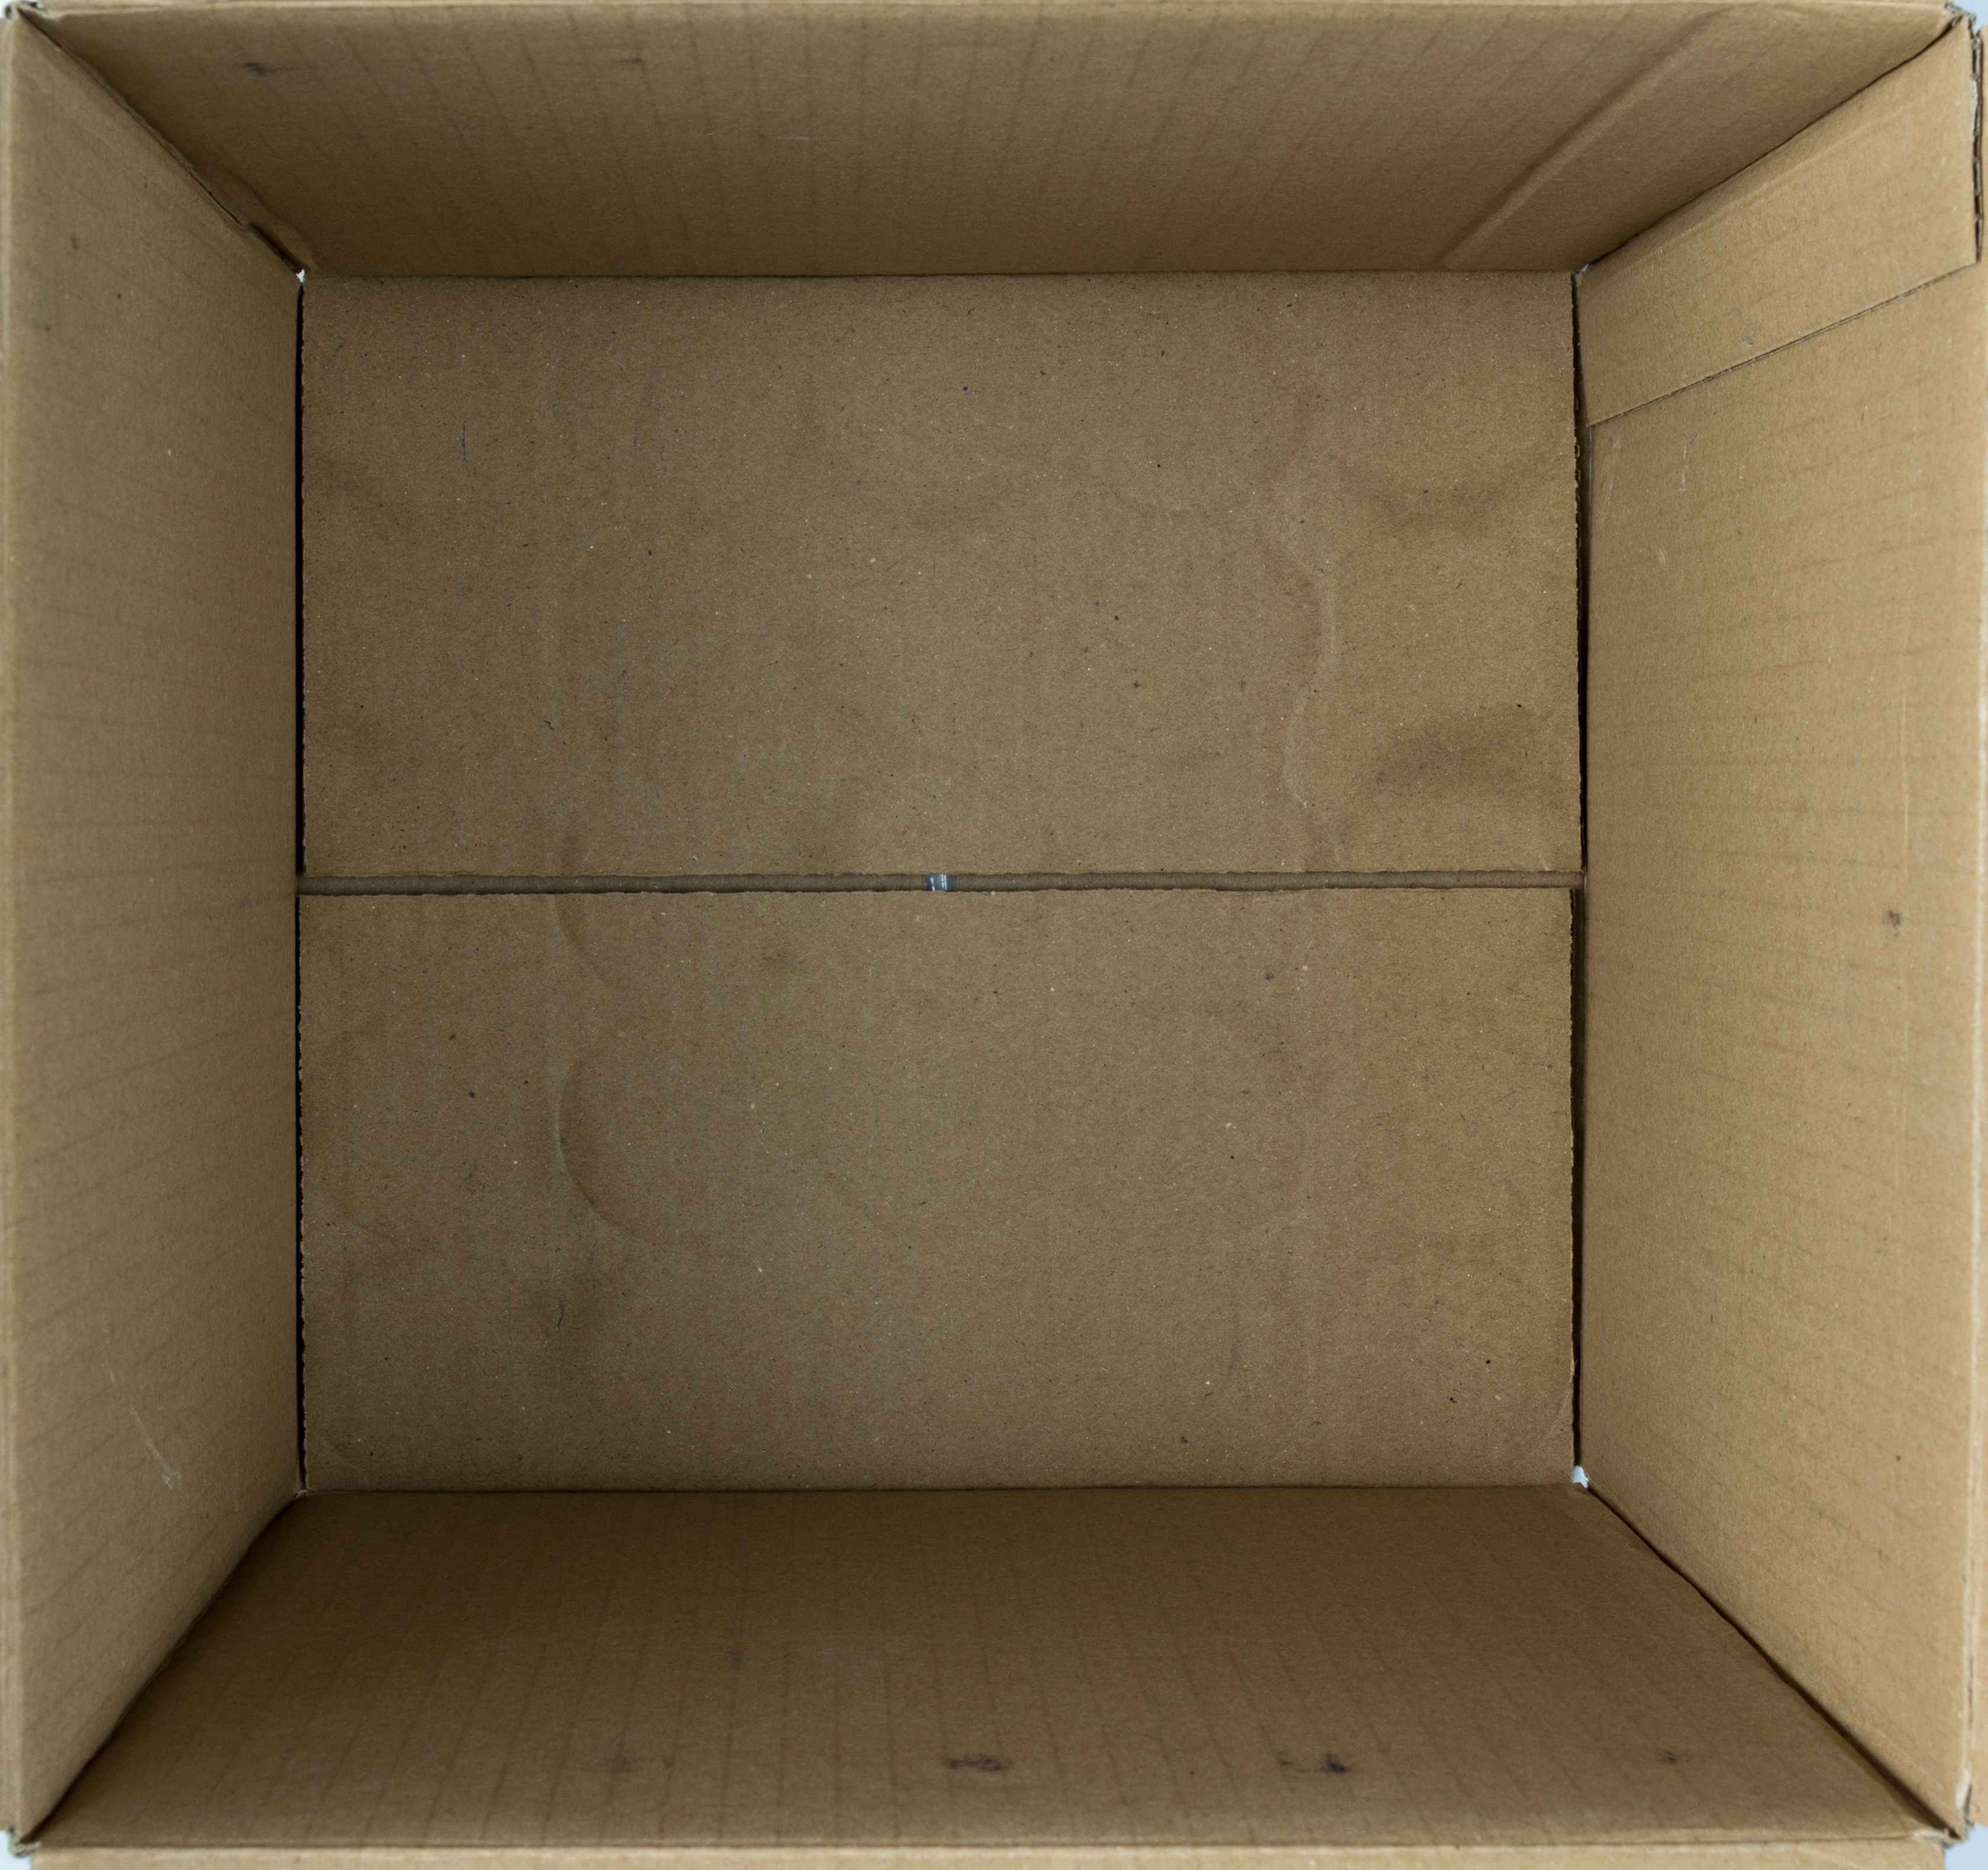
open, empty, box, furniture, couch, package, cardboard, pack